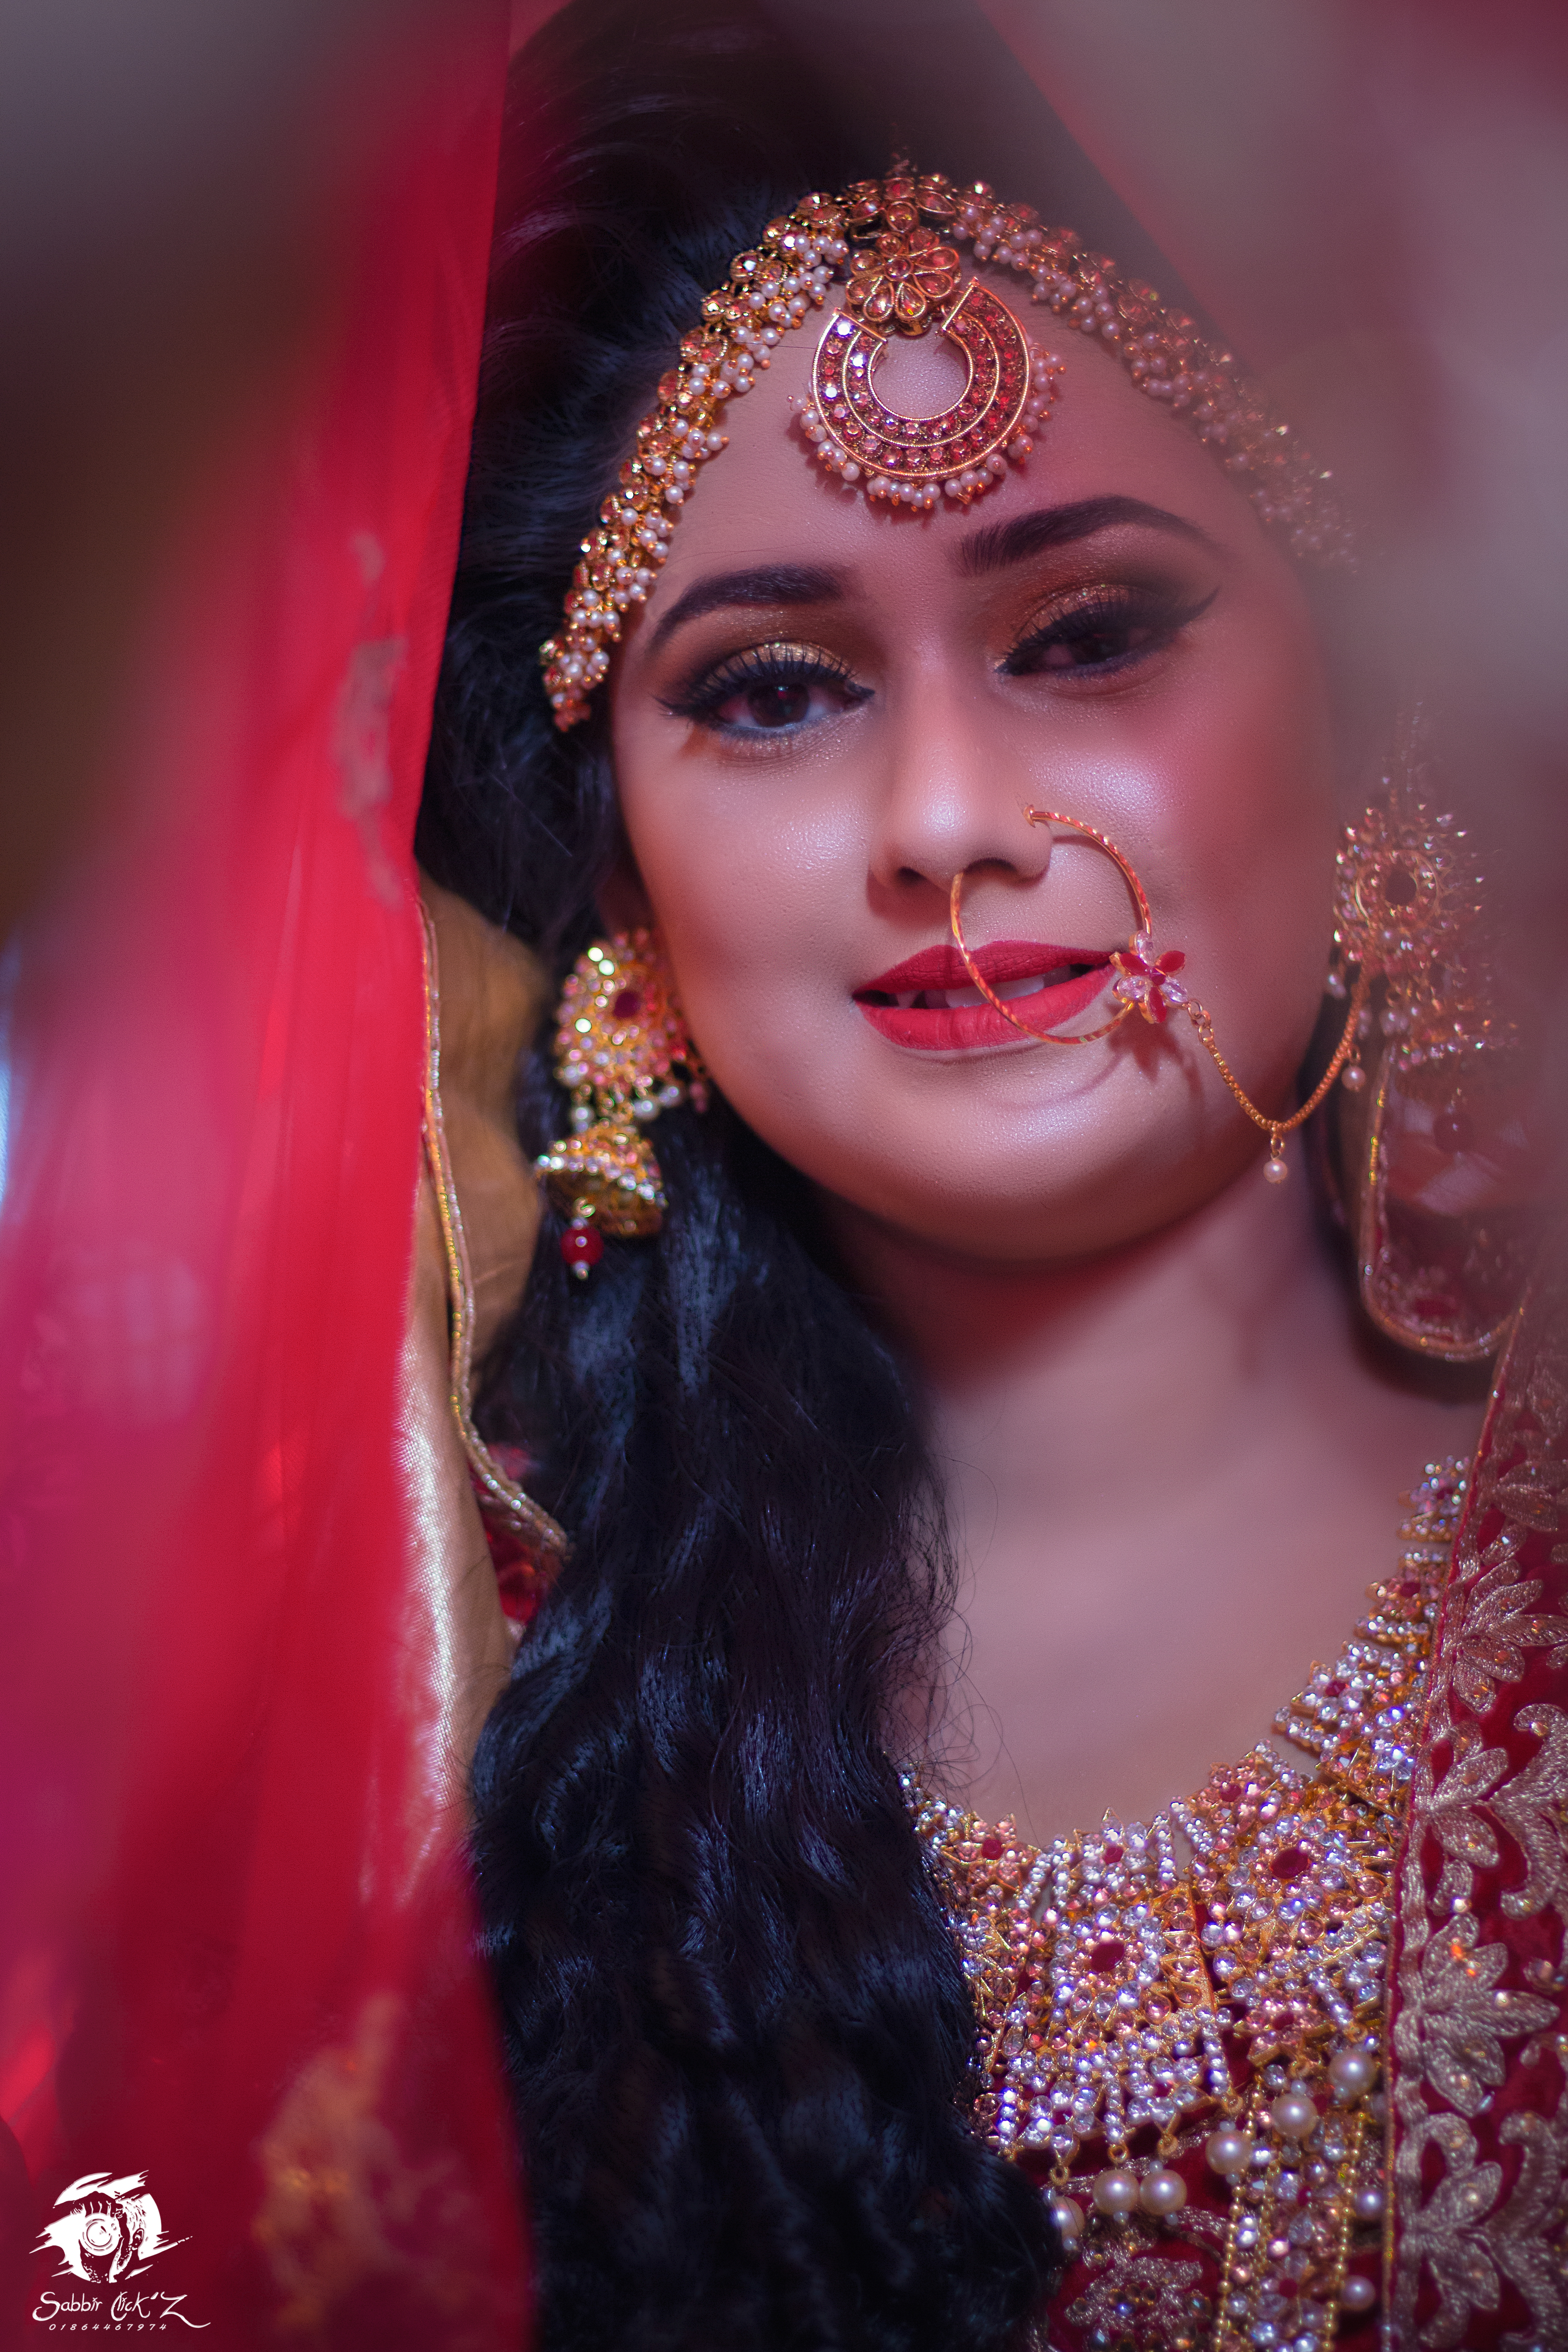
wedding, ending, hand, brother, bride, groom, lady, beauty, skin, nose, lip, pink, tradition, makeover, headpiece, jewellery, design, close up, photography, fashion accessory, ceremony, sari, formal wear, pattern, mehndi, hair accessory, magenta, black hair, eyelash, photo shoot